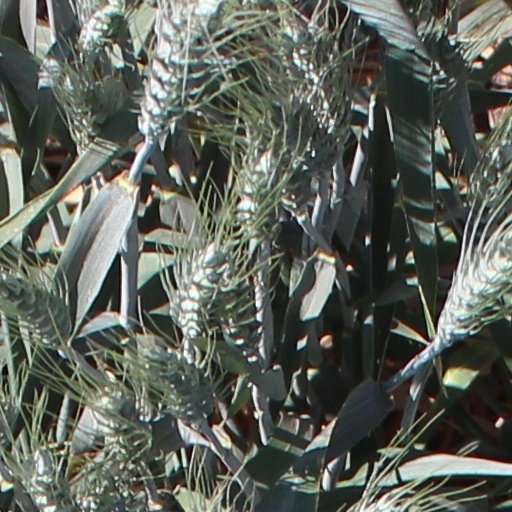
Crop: wheat